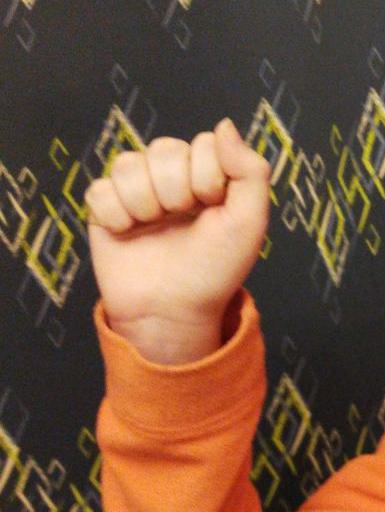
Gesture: fist